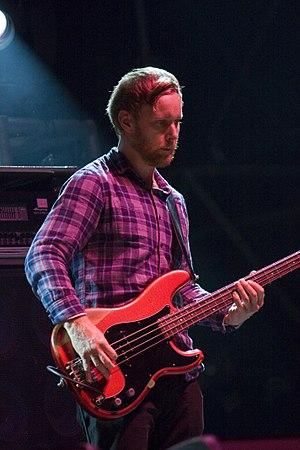
Sunny Day Real Estate est un groupe d'emo et rock alternatif américain, originaire de Seattle, dans l'État de Washington. Formé en 1992, ils sont l'un des premiers groupes emo à développer le genre. En 1994, le groupe publie son premier album Diary au label Sub Pop Records. Mais peu après la sortie de leur deuxième album, LP2, le groupe se sépare ; Nate Mendel et William Goldsmith rejoignent les Foo Fighters et Jeremy Enigk joue en solo. En 1997, ils se réunissent pour deux nouveaux albums studio et un album live, mais se séparent de nouveau en 2001.